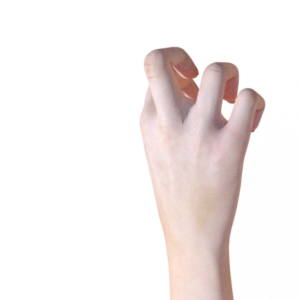
Label: rock